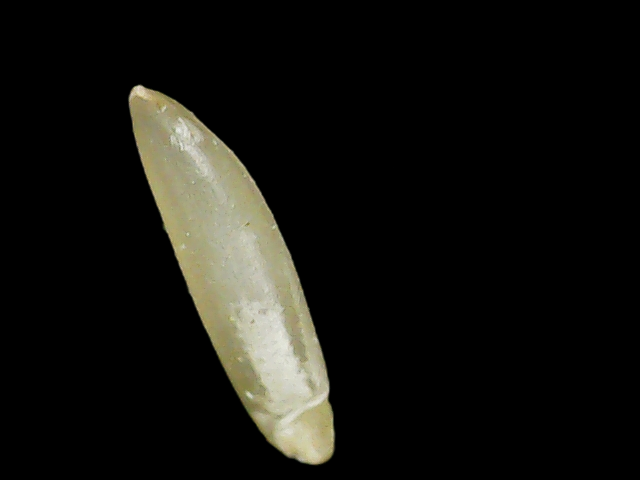
Rice variety: Binadhan25